Rifles in the American Civil War

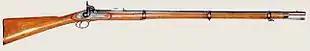
A British 1853 Enfield rifle musket

Training could help overcome some of these difficulties but target practice was virtually unknown on either side of the Civil War. In the few weeks between its formation and going into battle, for example, the 24th Michigan had one recorded instance of target practice, during which three men were wounded and one died of a heart attack. The 14th Illinois once attempted target practice with a barrel set up 180 yards from the firing line, but of 160 shots fired only four actually hit it. A South Carolina officer estimated that only one in every 400 shots fired resulted in a hit. A lack of training contributed not only to poor accuracy but to mishandling which could render the rifle useless. At the Battle of Gettysburg, the Union Army salvaged 24,000 rifles which were still loaded and found 18,000 of them had been loaded twice or more without being fired.